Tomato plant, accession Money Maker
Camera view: vertical (180 deg); turntable rotation: 330 degrees
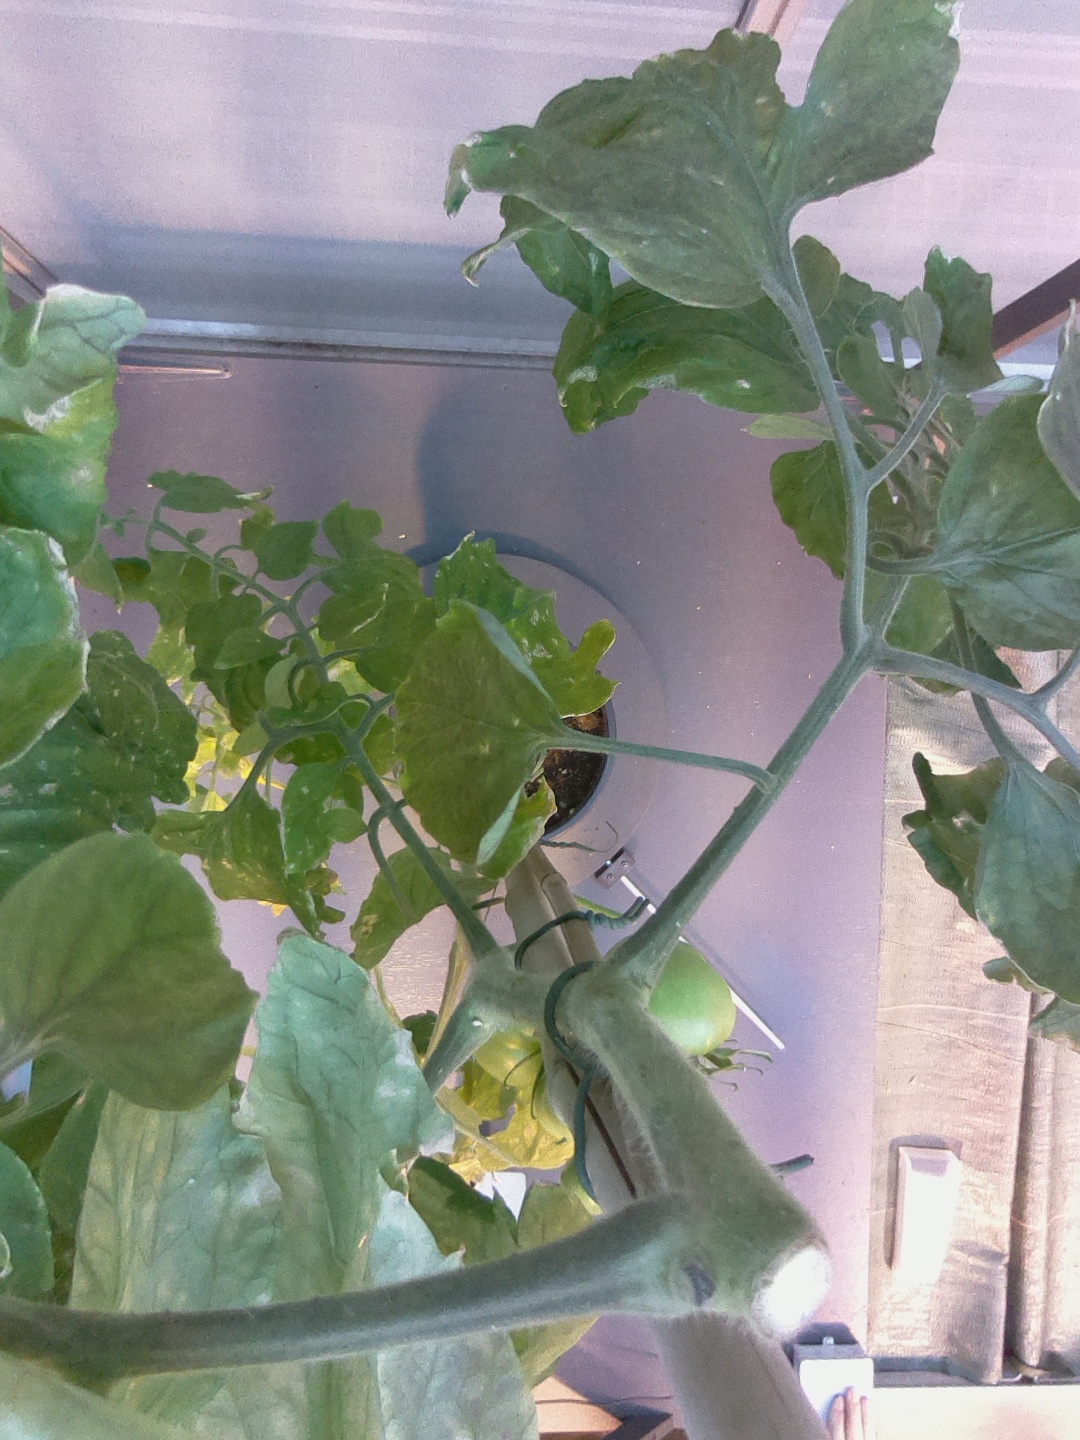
BBCH growth stage 79: 90% -100% of final fruit size